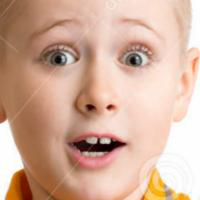
Age group: age 01-10